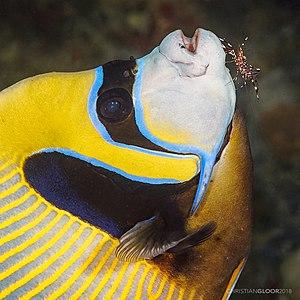
Les Pomacanthidae constituent une famille de poissons marins appartenant au vaste ordre des Perciformes. Cette famille est composée de huit genres où sont ventilées plus de 80 espèces. Les Pomacanthidae sont communément nommés des Poissons-anges.